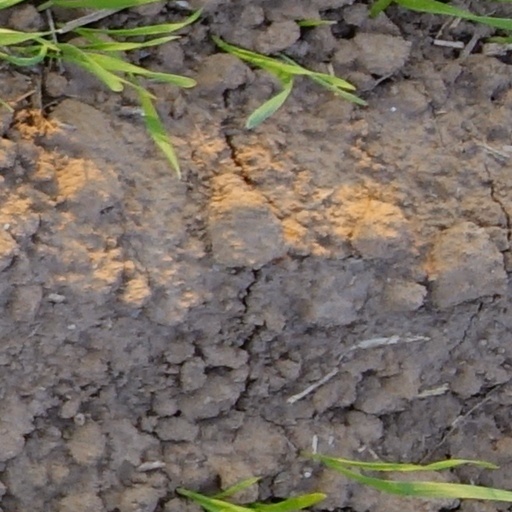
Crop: wheat